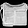
Label: Bag